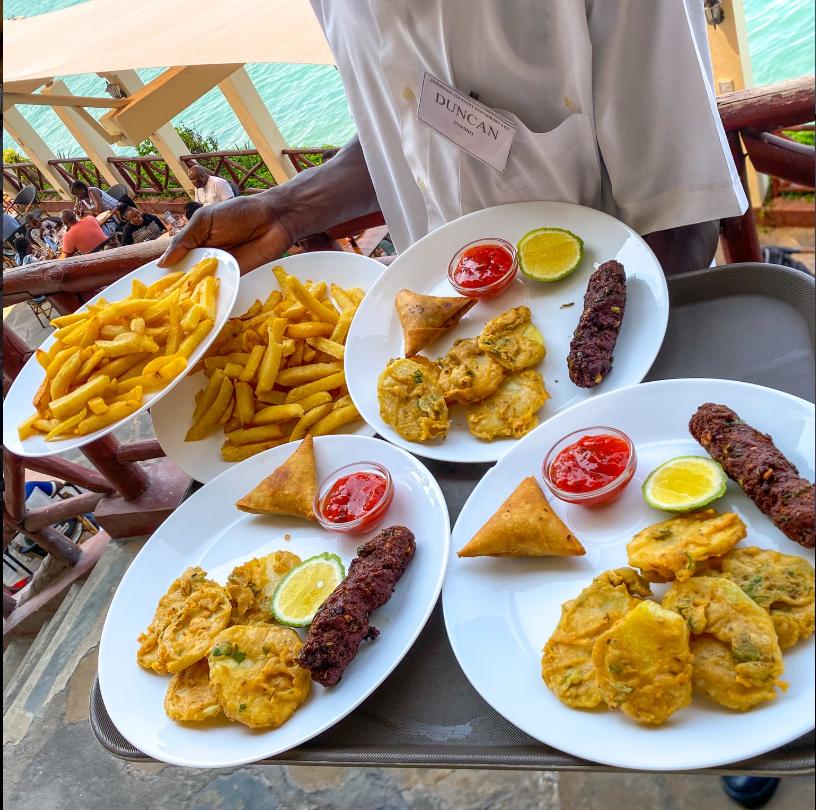
Haya ni mandhari ya hotelini kuna mhudumu mmoja aliyevalia shati jeupe lina chapa ya Dancan. Amebeba sinia iliyona vitafunio kama viazi karai, sambusa na mchuzi wa pilipili, chipsi na limau.